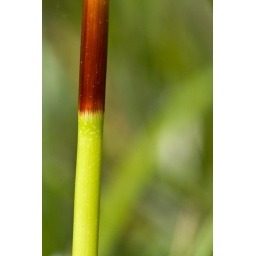
I liked this plant in person but now that I'm posting this I'm not so fond of it.